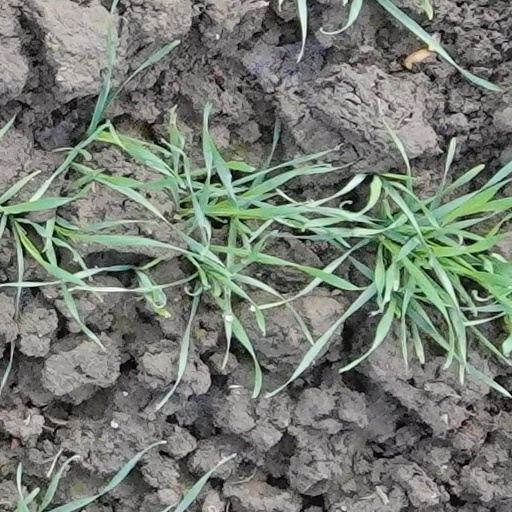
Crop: wheat